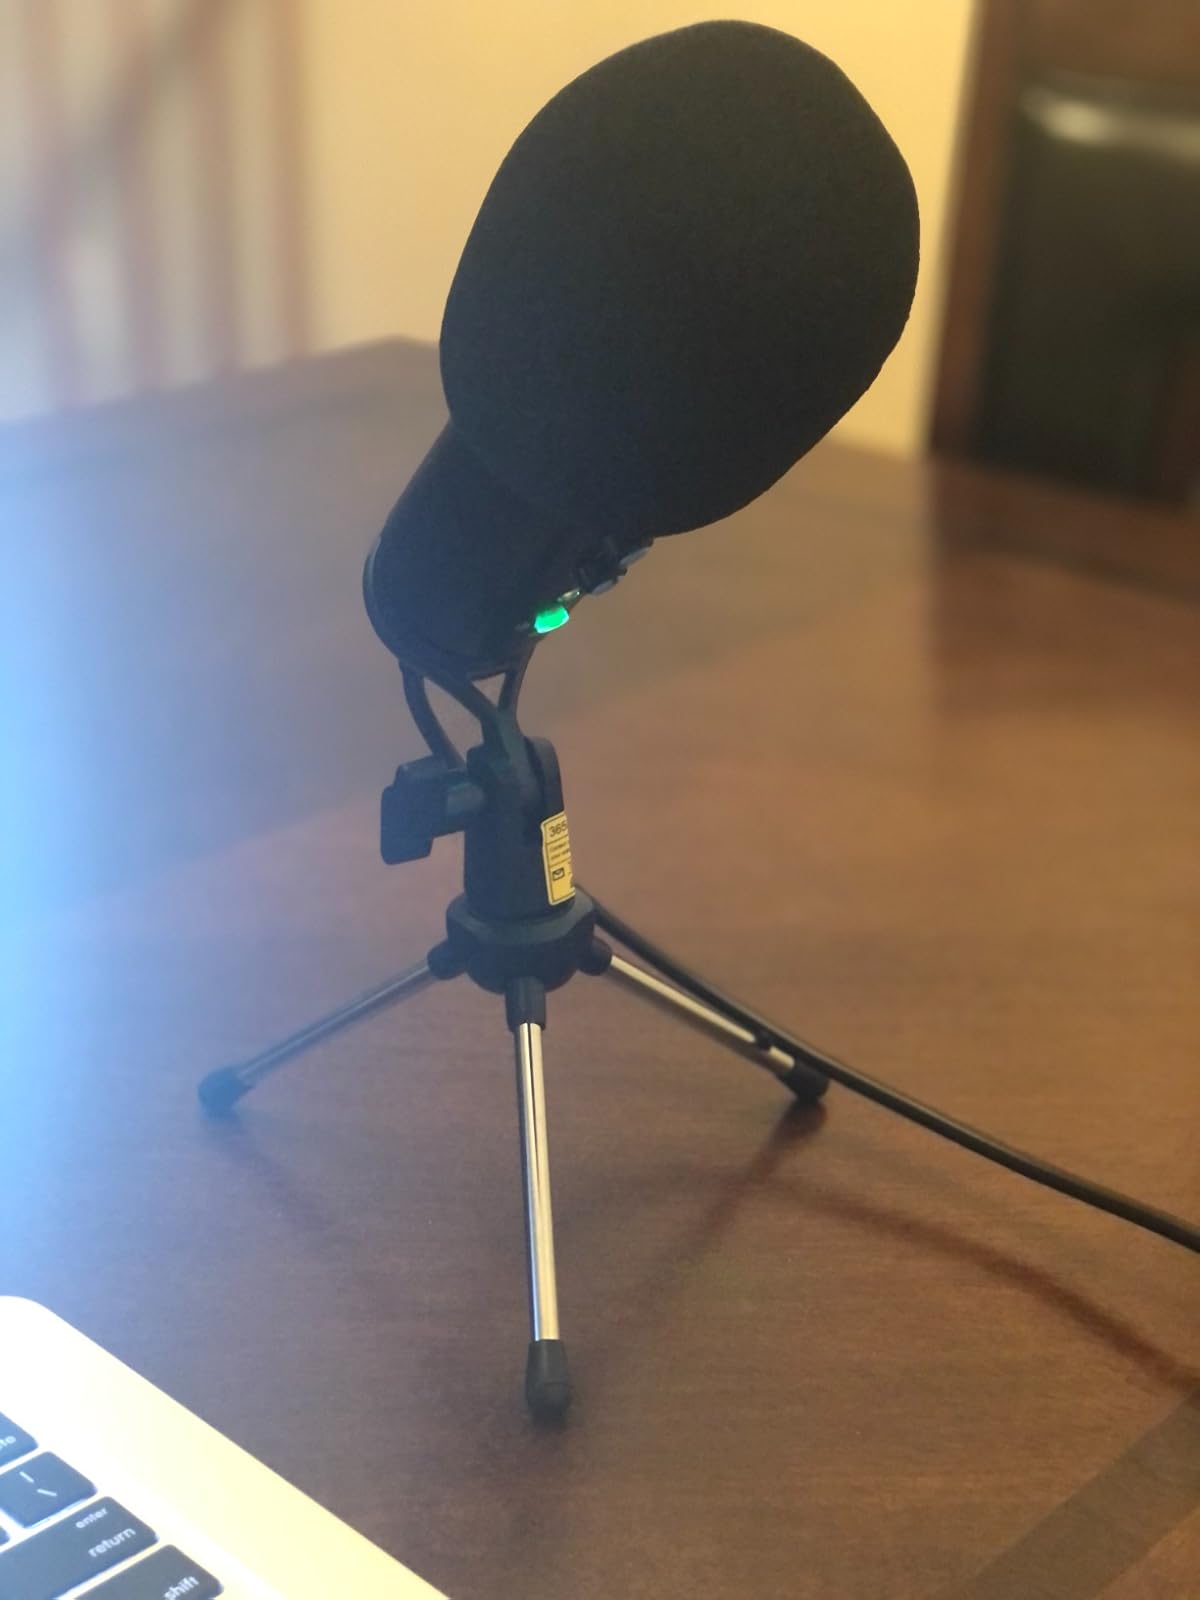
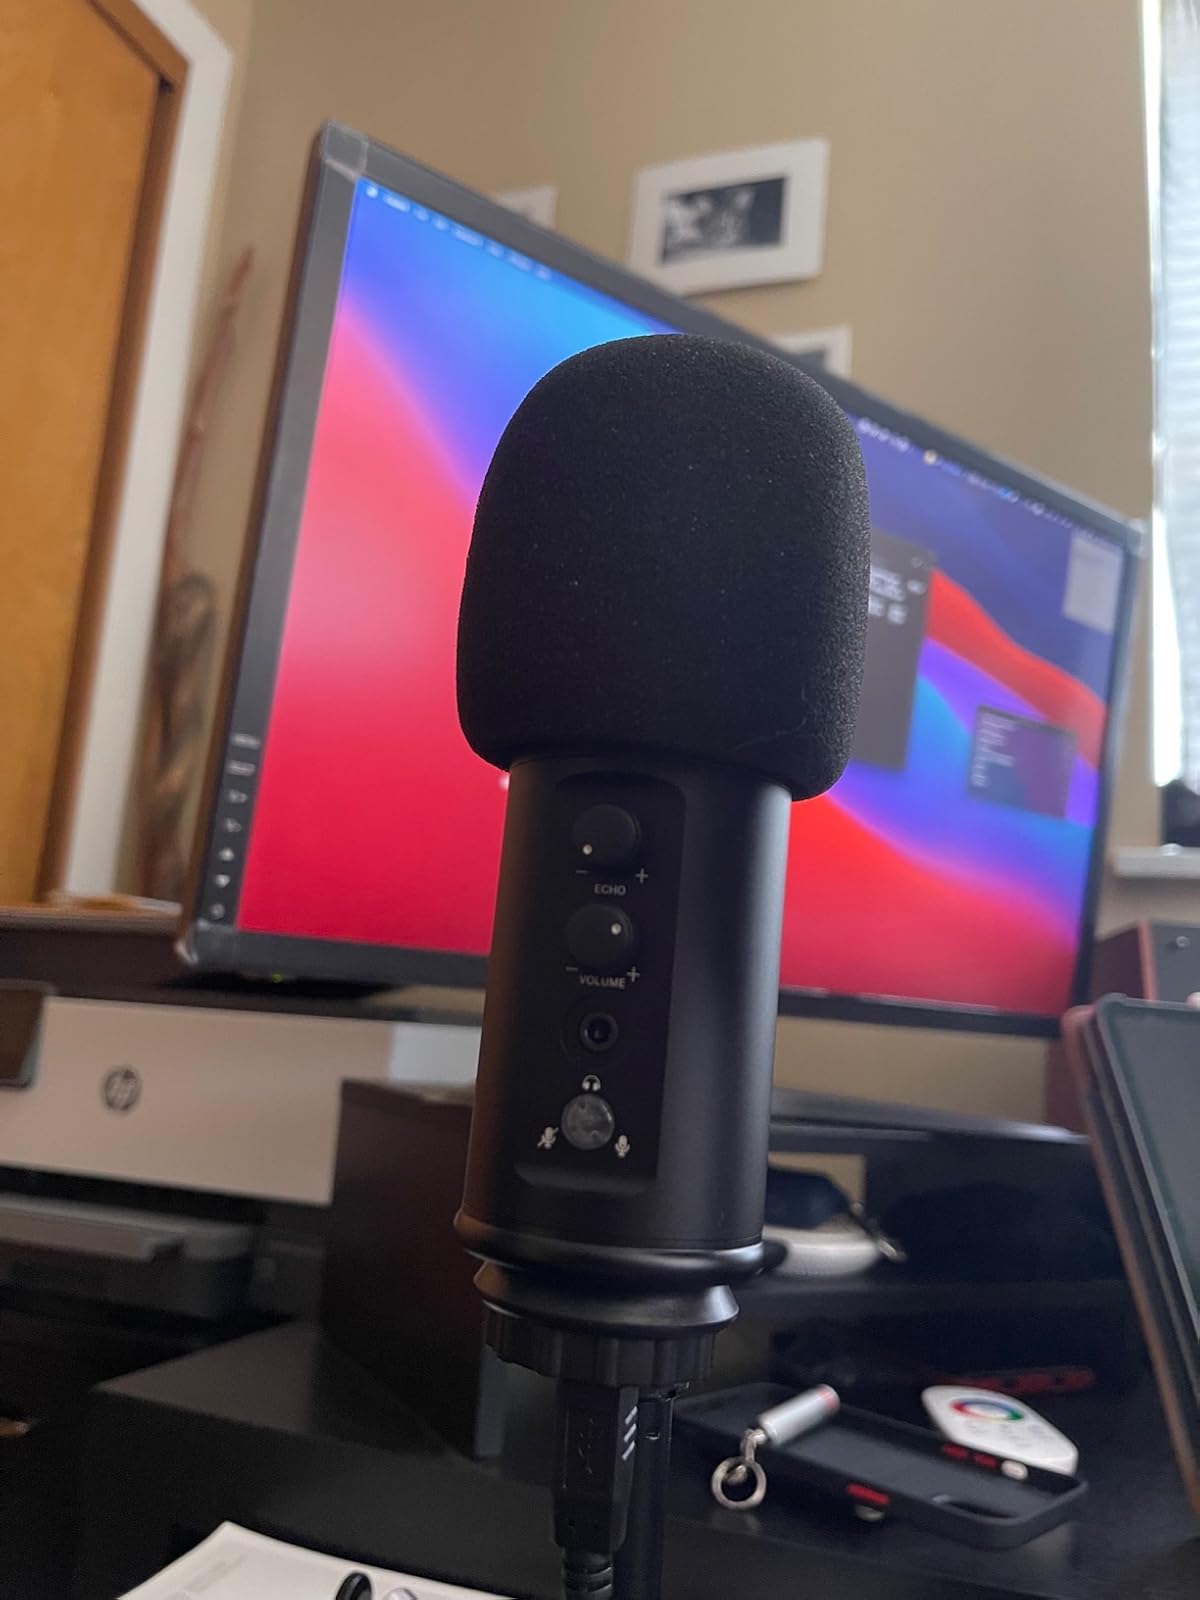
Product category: microphone
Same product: no